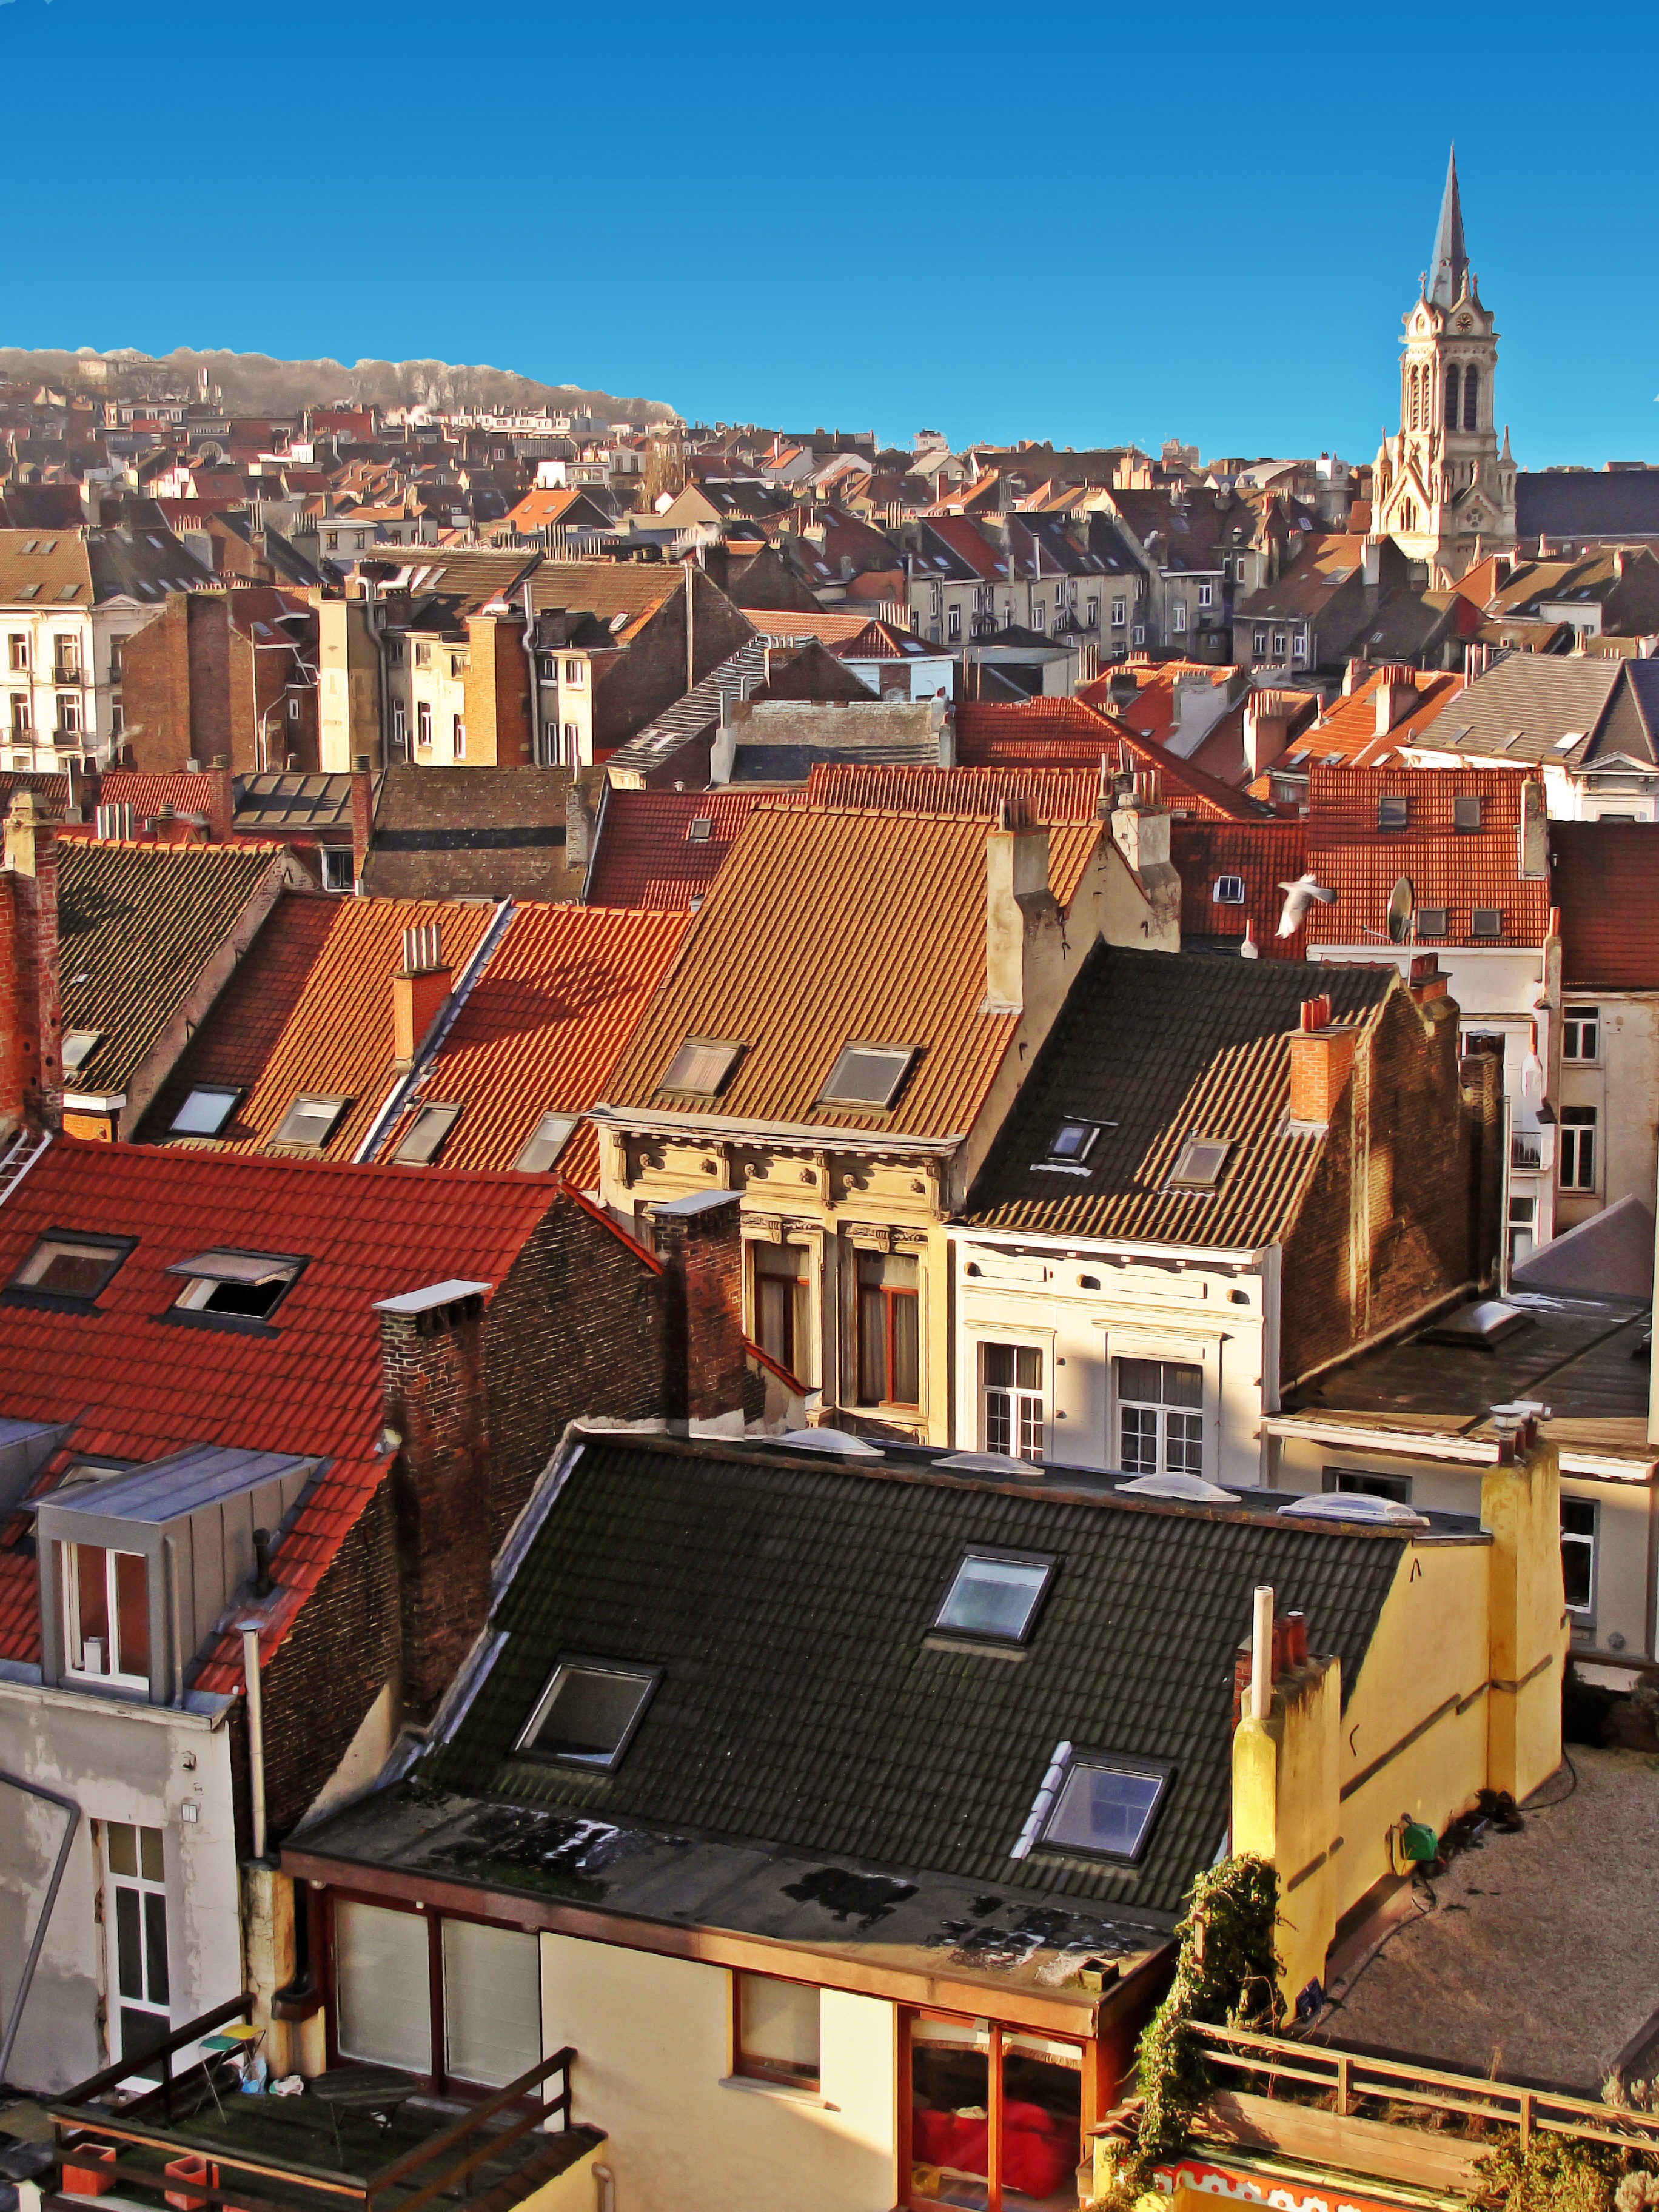
skyline, house, town, roof, city, country, cityscape, downtown, europe, evening, construction, facade, belgium, capital, brussels, neighbourhood, urban area, residential area, geographical feature, human settlement